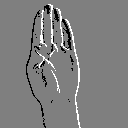
ASL letter: b